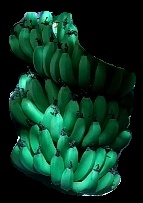
Variety: pachbale
Grade: grade1